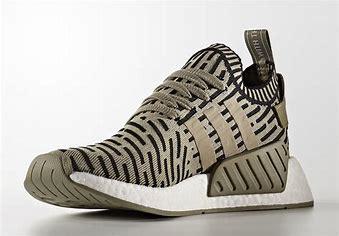
Brand: Adidas
Model: NMD R2